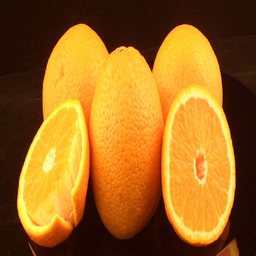
Label: Orange